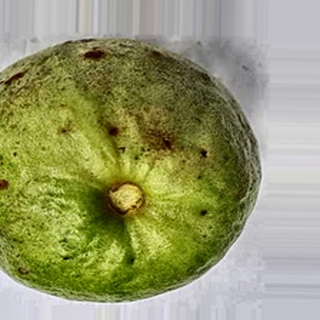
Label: guava_fruit_fly